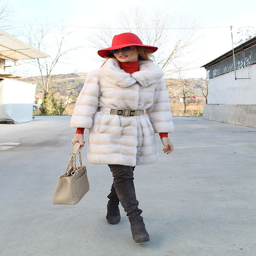
the girl with the red hat , and fur